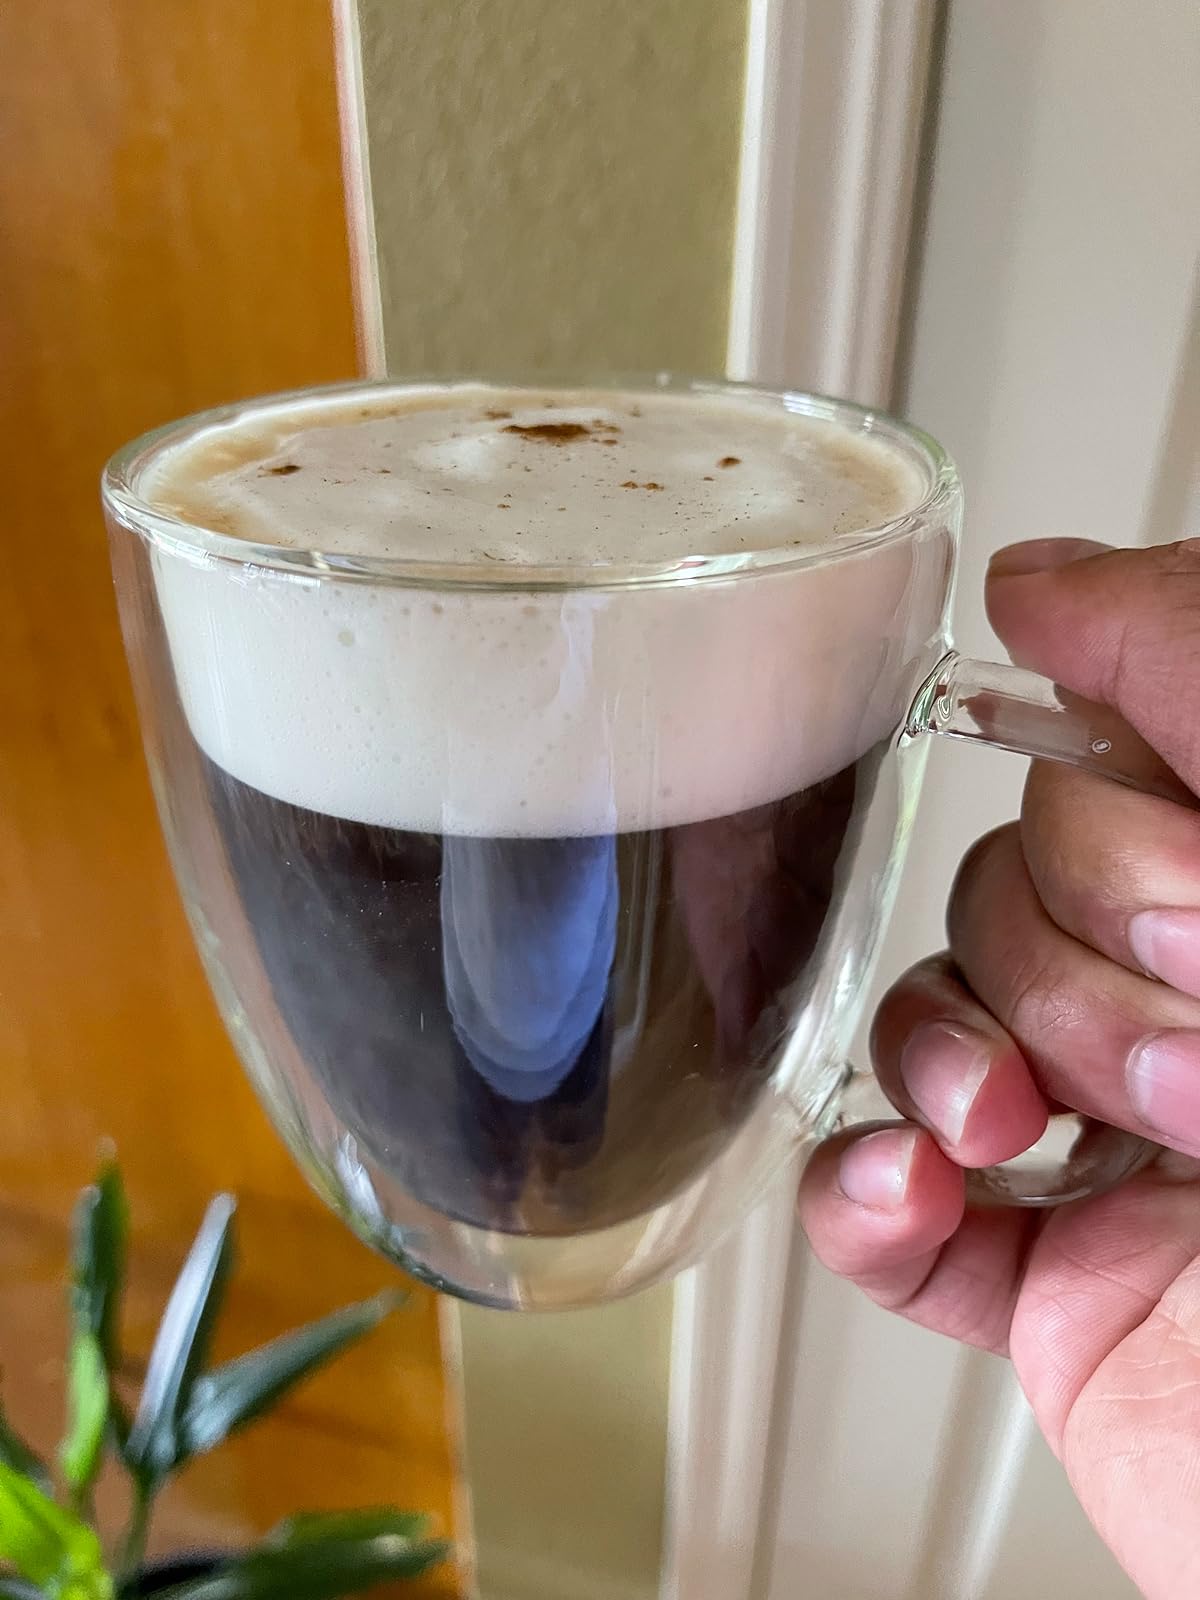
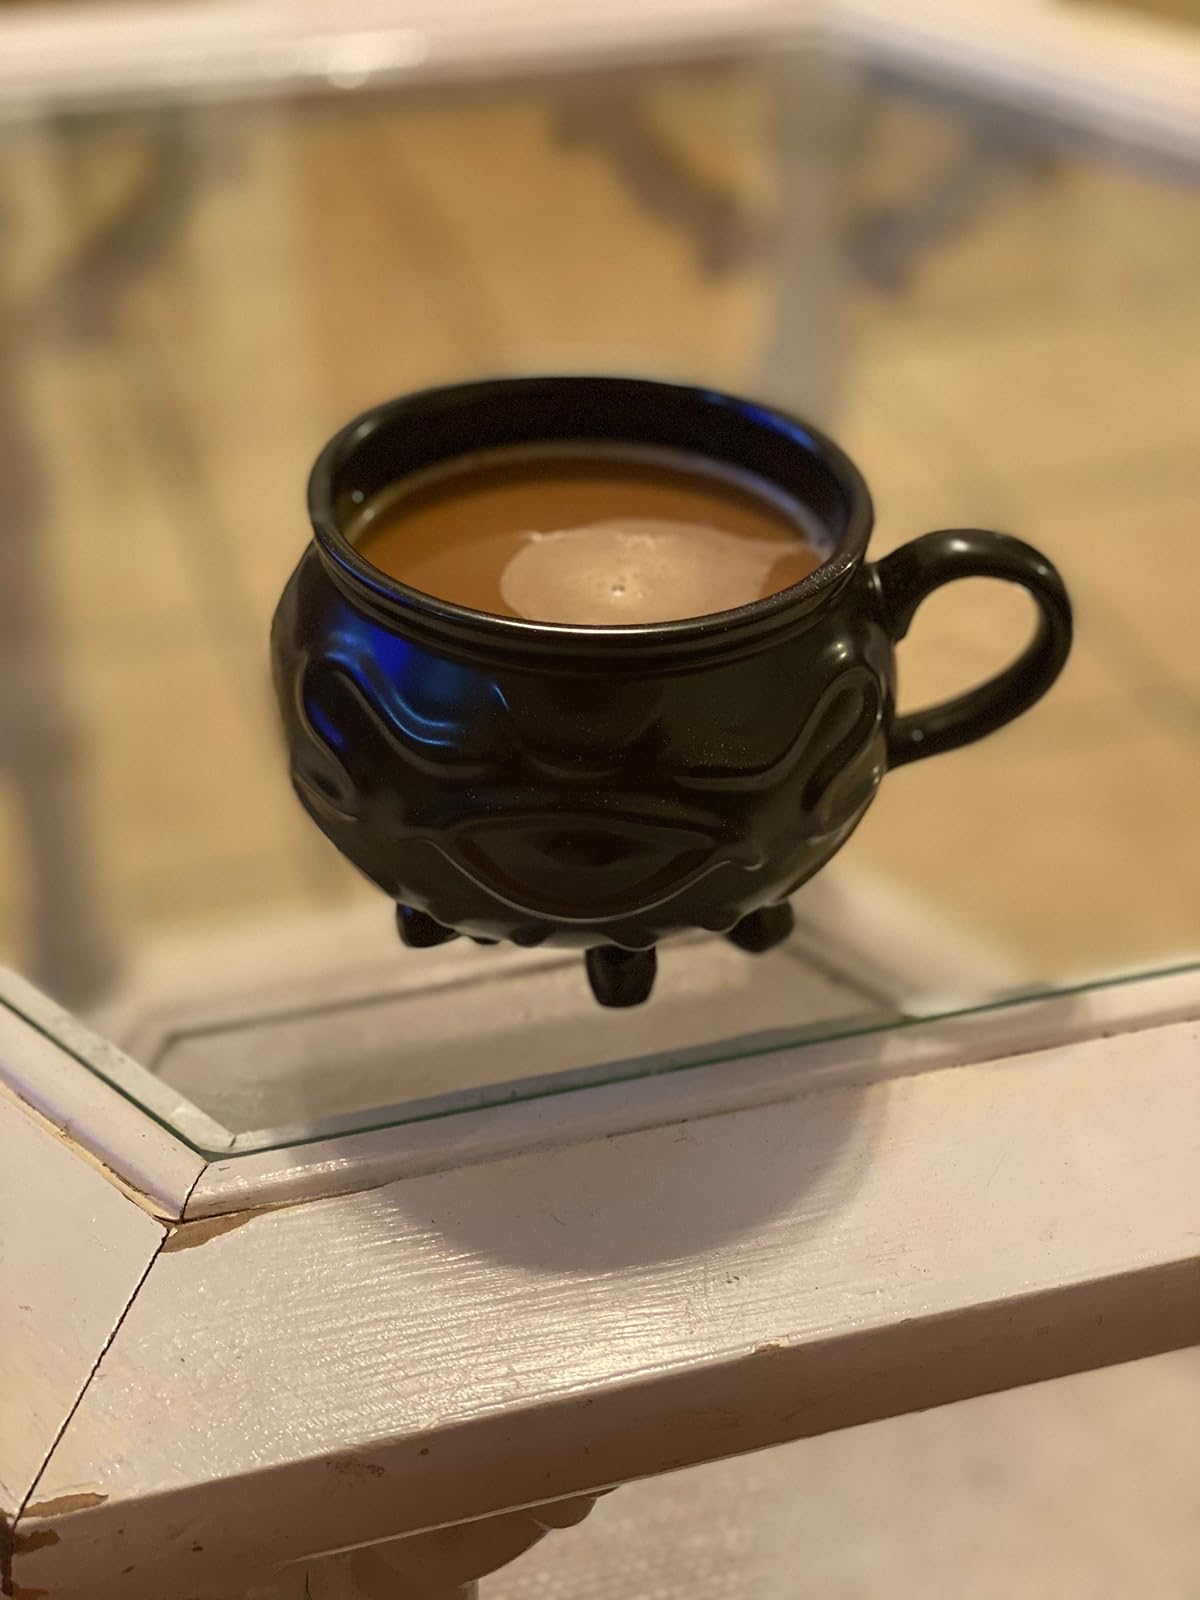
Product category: items_mug
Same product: no